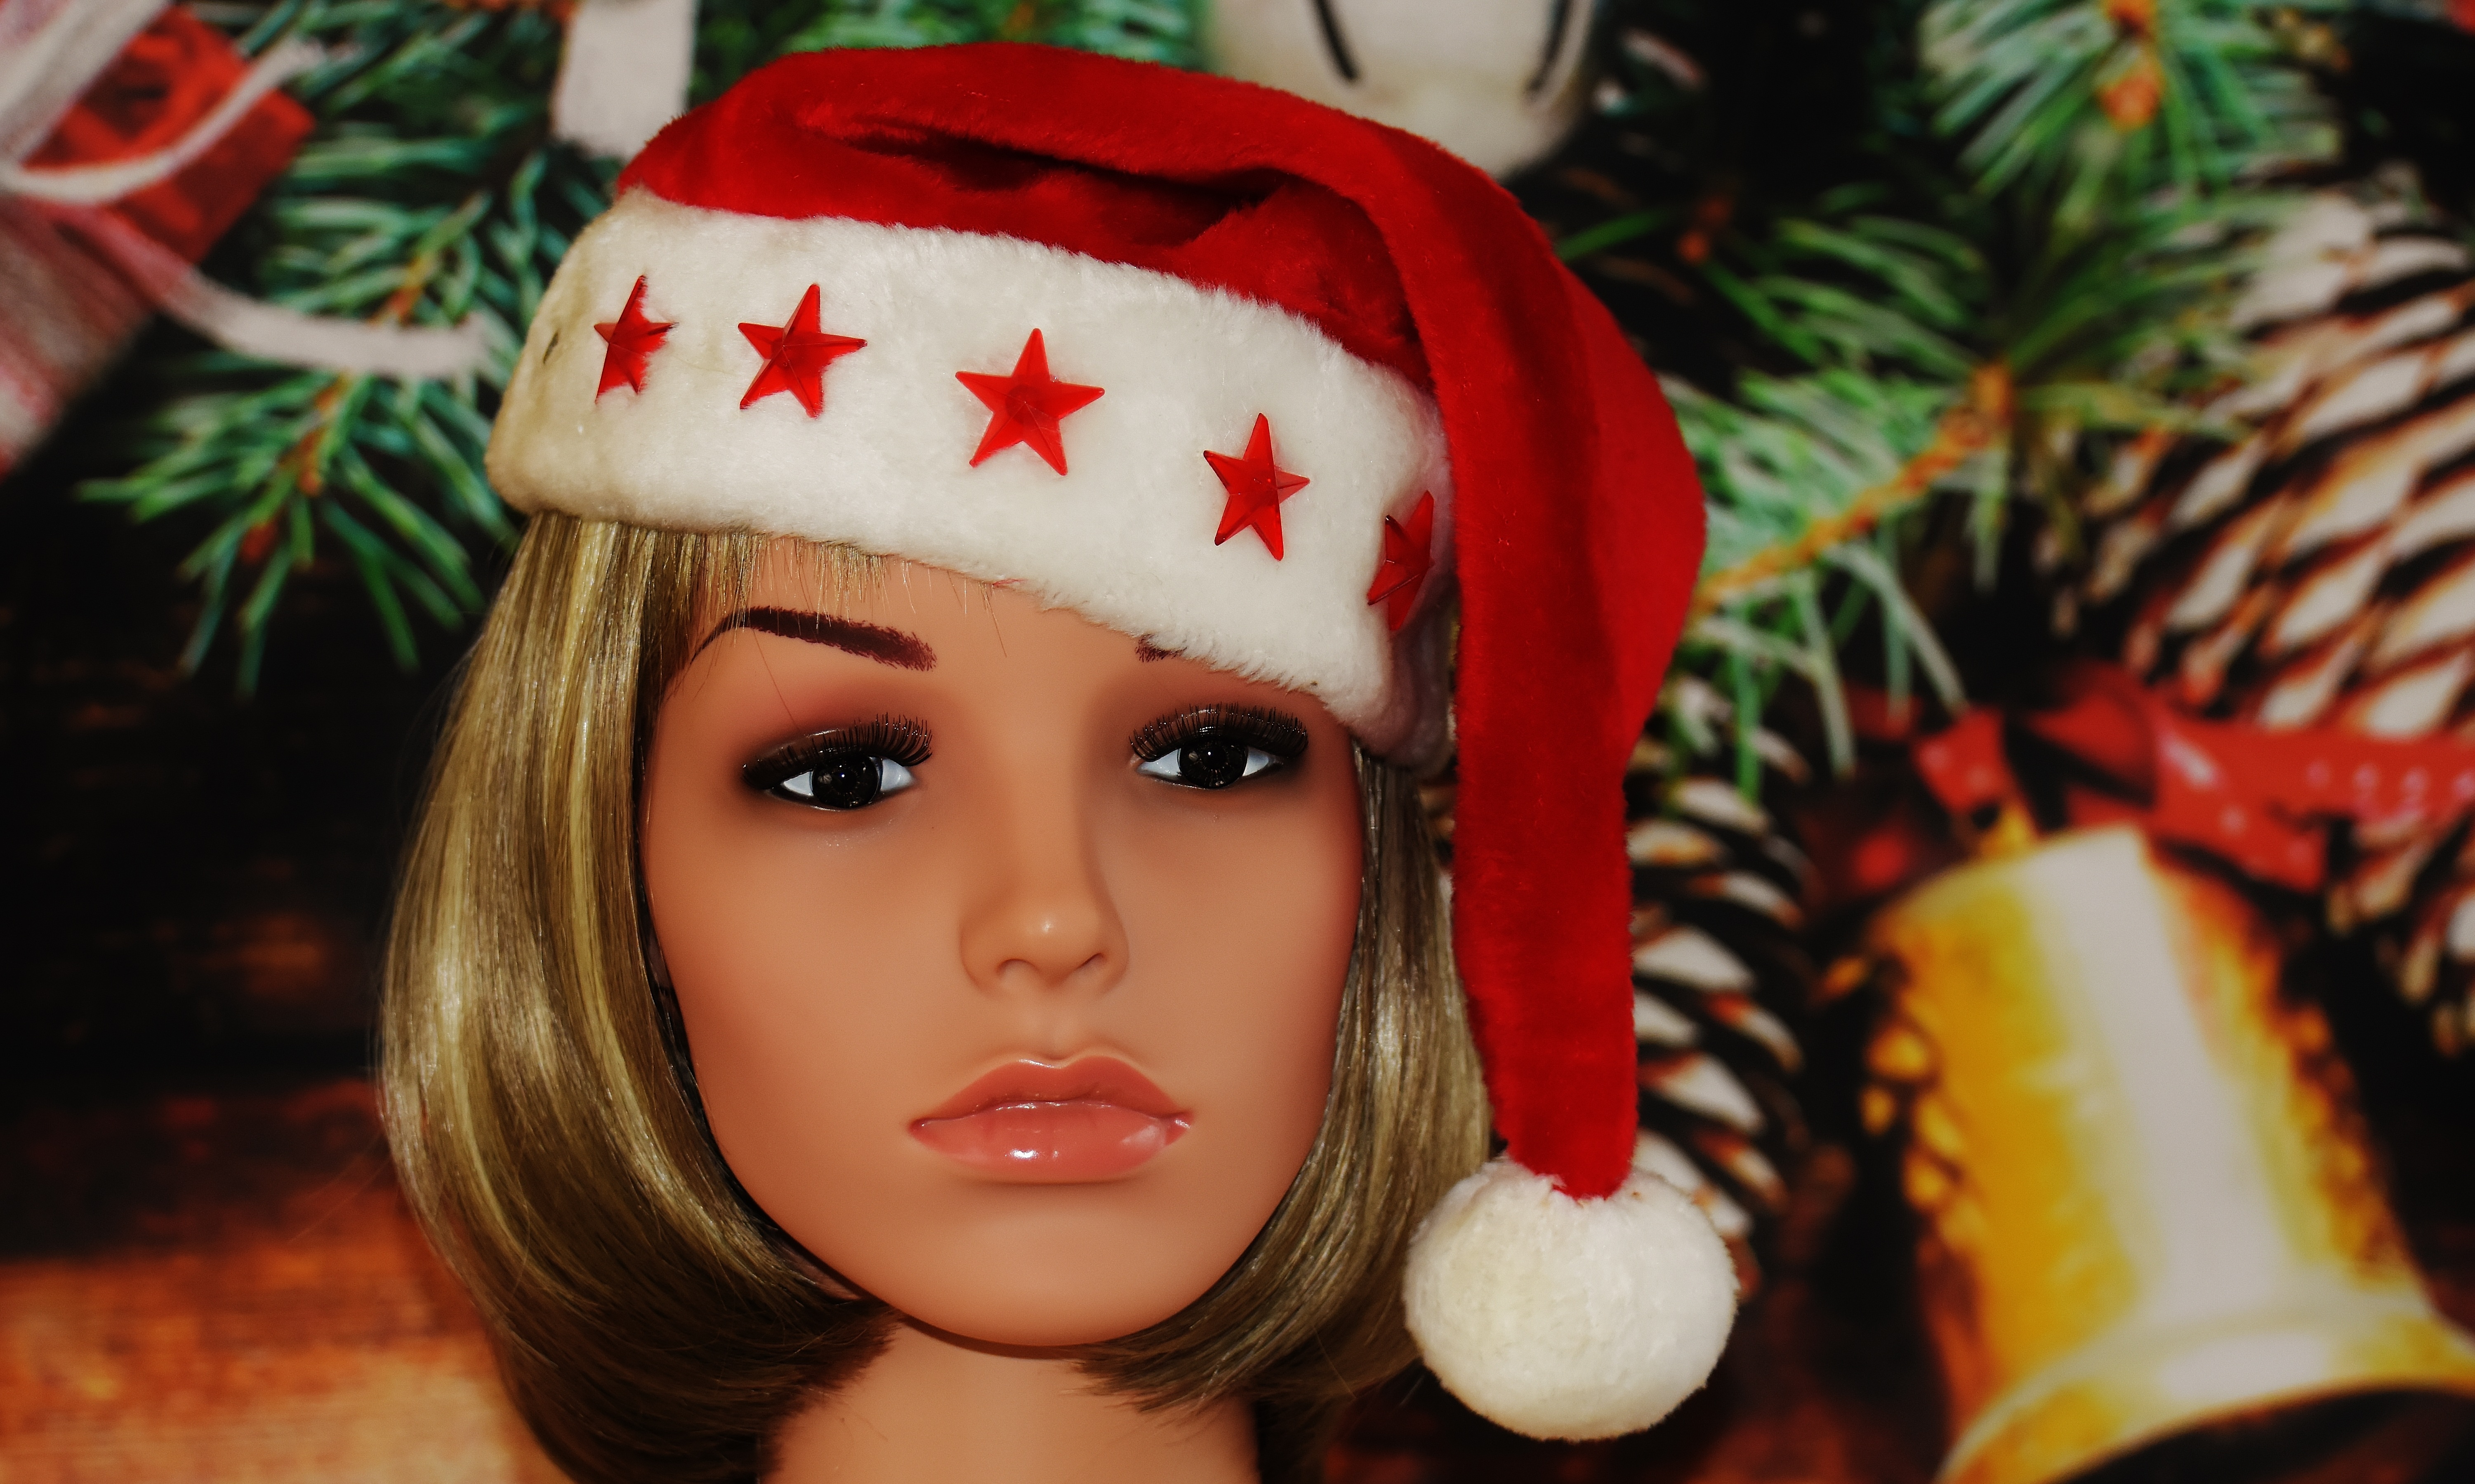
girl, woman, photography, flower, female, portrait, model, young, red, romantic, clothing, christmas, toy, mannequin, santa hat, face, doll, eyes, shooting, figure, head, beauty, pretty, dreamy, sweetness, display dummy, femininity, female model, melted, attractive, wig head, dekokopf, young woman